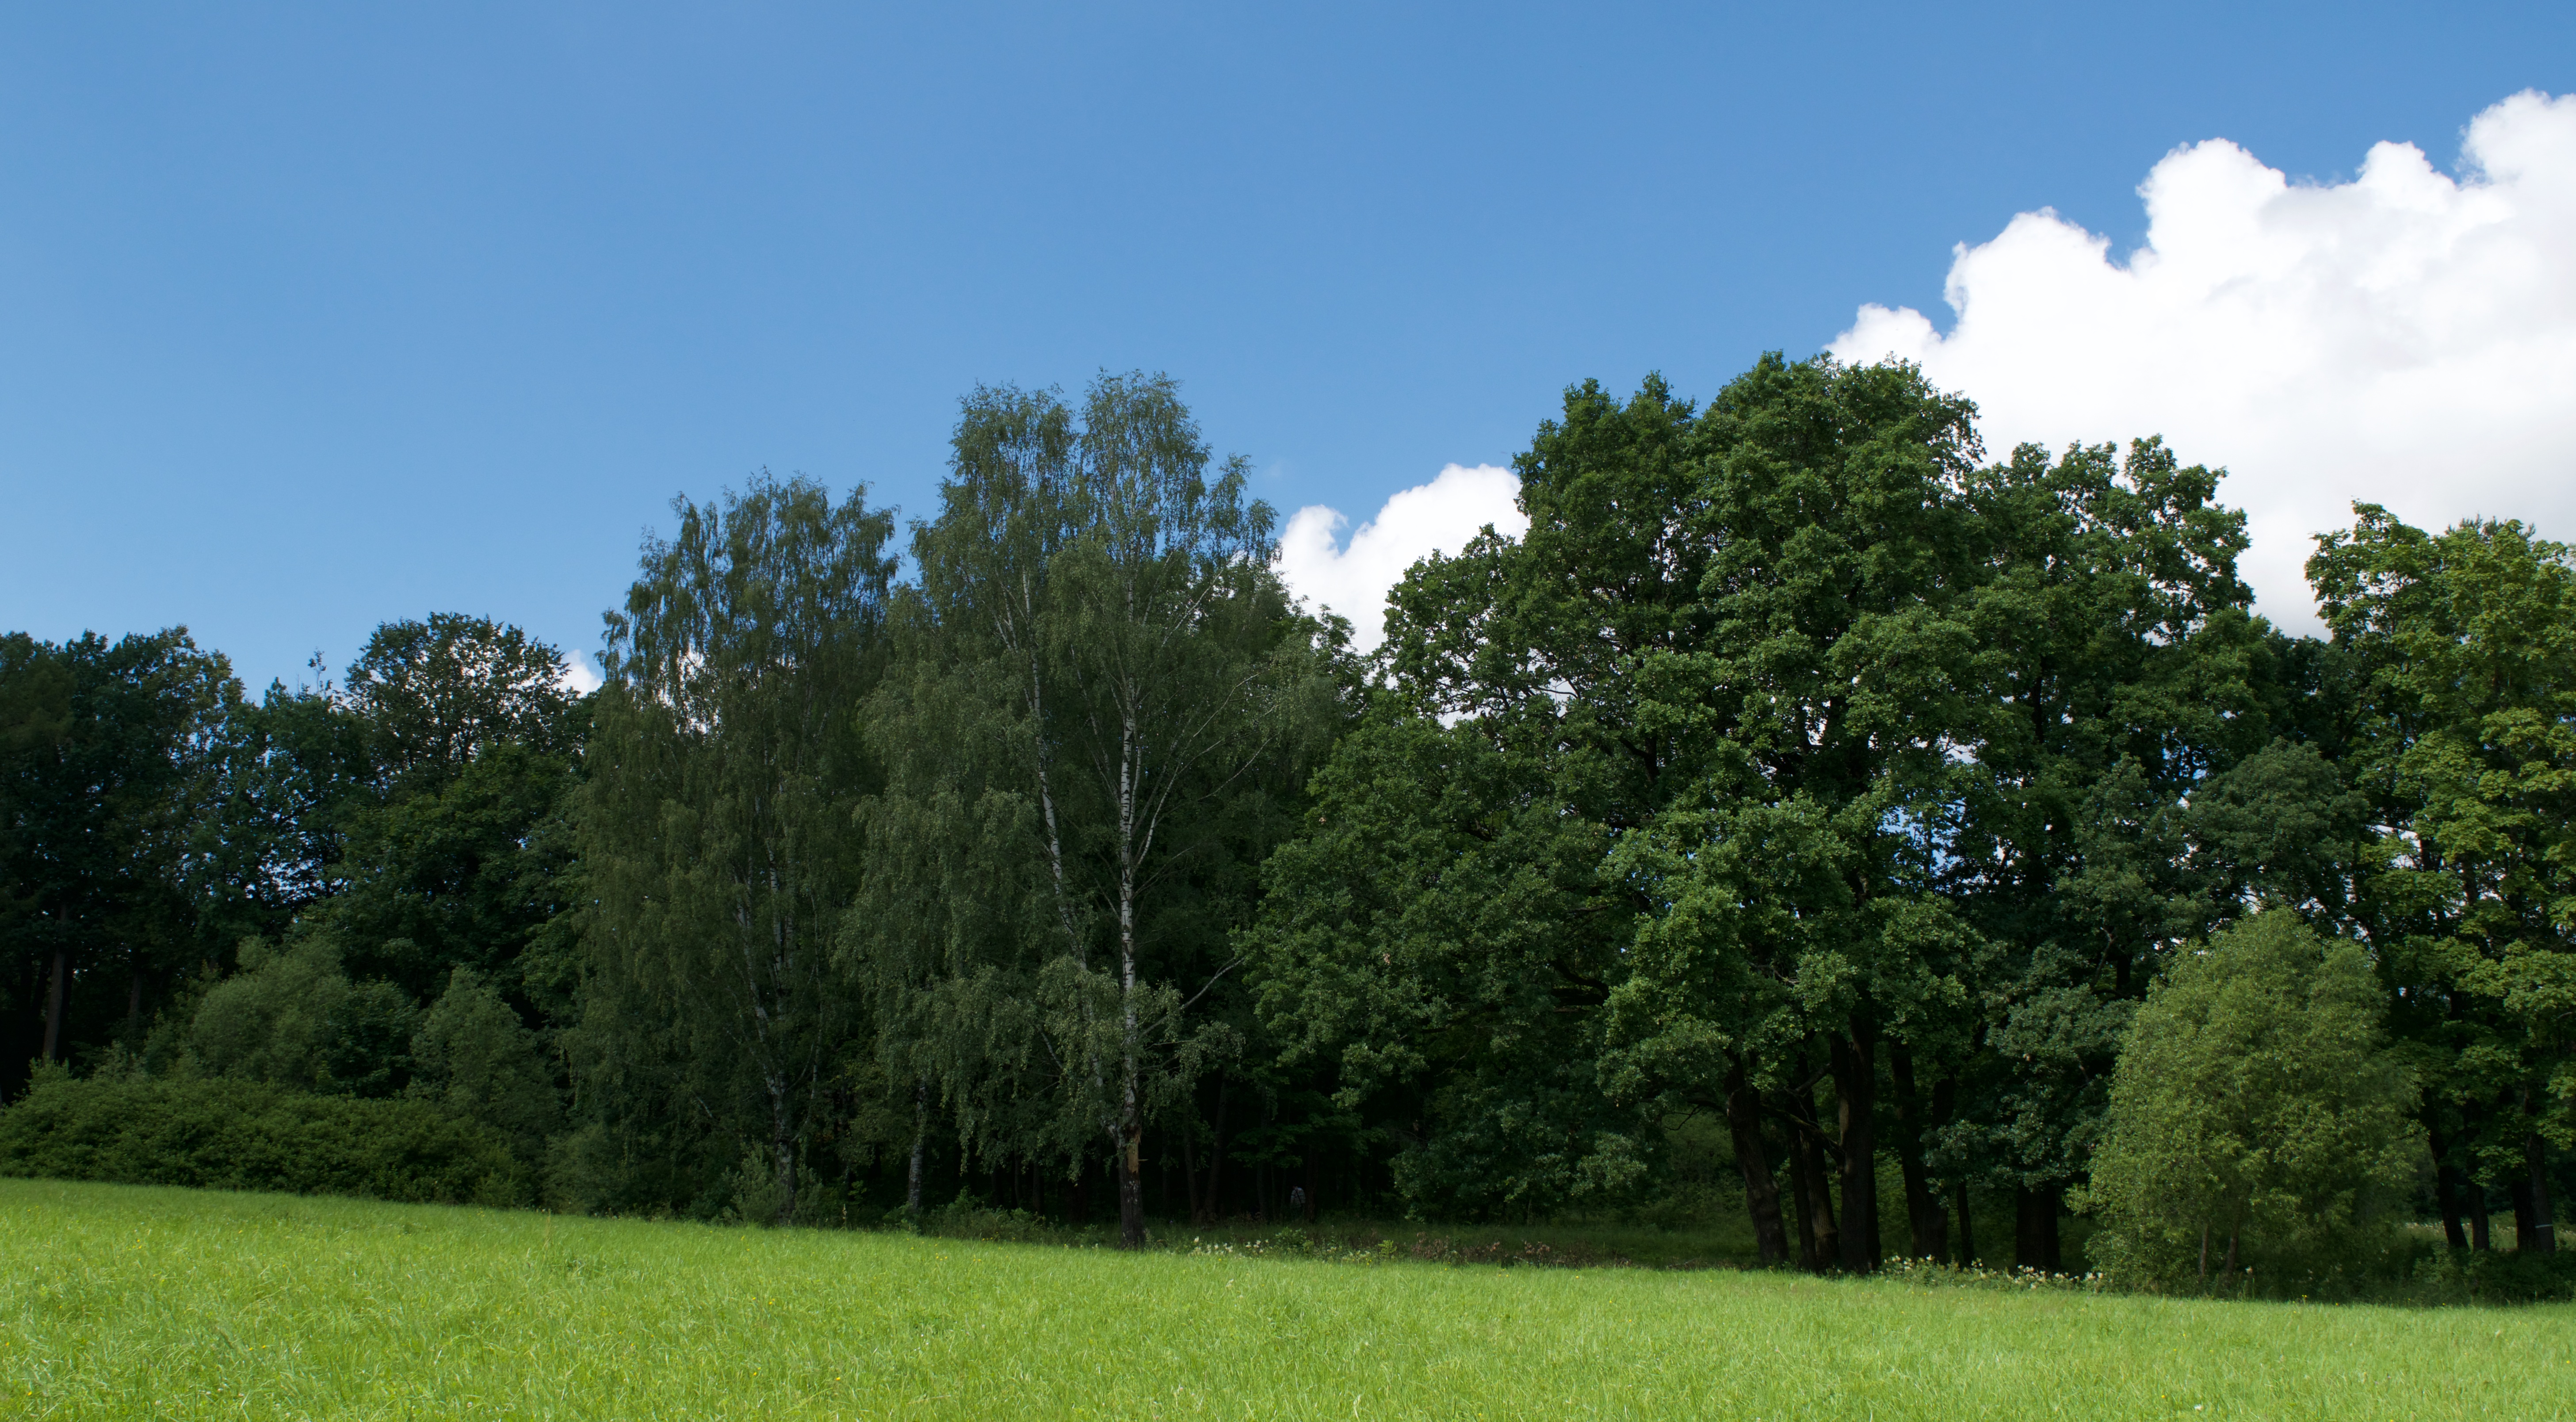
tree, forest, grass, plant, field, lawn, meadow, hill, green, pasture, park, grassland, woodland, habitat, ecosystem, rural area, biome, natural environment, woody plant, land lot